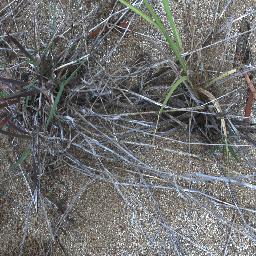
Label: negative